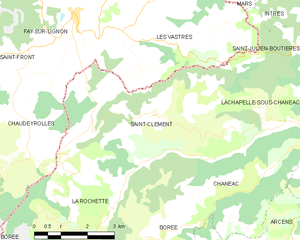
Carte des communes françaises: Saint-Clément